Nishi-Sakawa Station

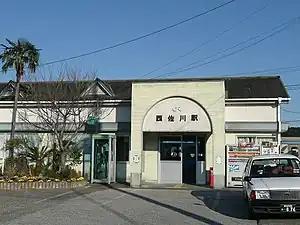
Nishi-Sakawa Station in 2008

is a passenger railway station located in the town of Sakawa, Takaoka District, Kōchi Prefecture, Japan. It is operated by JR Shikoku and has the station number "K12".